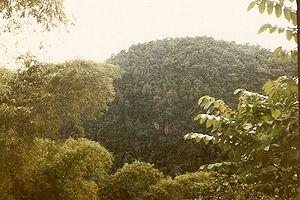
Le pays Cockpit, au cœur de la Jamaïque est une curiosité géologique unique qui servit de décor à une page de l'histoire de l'île, l'une des rares révoltes d'esclaves victorieuses, celle des Marrons.